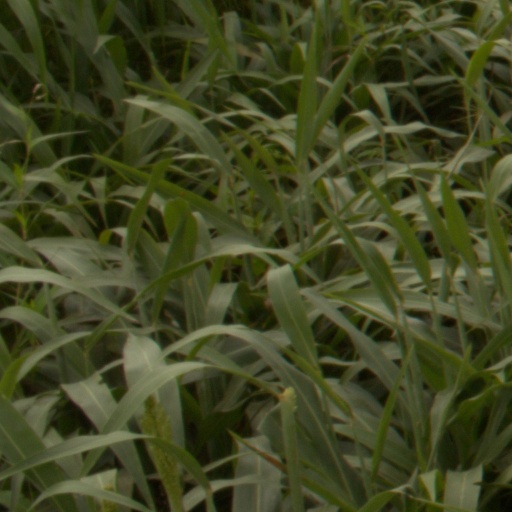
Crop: sorghum